Big Red (University of Arkansas)

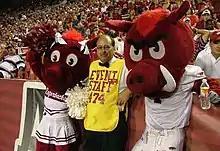
Big Red and Sue E. during a Razorback football game.

There are currently five costumed mascots serving the University of Arkansas Razorbacks. "Big Red" is the original mascot, also nicknamed "the Fighting Razorback." Big Red made his debut during the early 1970s and was also commonly referred to as "the Dancing Razorback" throughout the 1980s. A female Razorback mascot, "Sue E. Pig," performs at all women's events, and is known for her dancing skills and costume changes. There is a child-sized mascot named "Pork Chop," popular with younger fans. Pork Chop has appeared at Razorback games since at least 1998. Since 1999, "Boss Hog" (named for the character from "The Dukes of Hazzard") has served as a inflatable mascot. There is also a baseball-specific razorback mascot named Ribby (a play on the baseball abbreviation "RBI") that attends every Arkansas home baseball game.